Marie (2020 film)

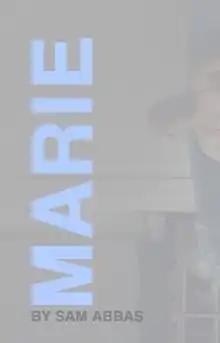

Marie is a 2020 short documentary film directed by Sam Abbas about labor during homebirths. The film was originally scheduled for an April 2020 theatrical window for Academy consideration; however, it premiered exclusively on IGTV August 10, 2020 due to the COVID cancellation of all theaters in New York City. Based on the 93rd Academy Awards' new rules to offset the COVID interruptions, "Marie" was eligible and running for a nomination.